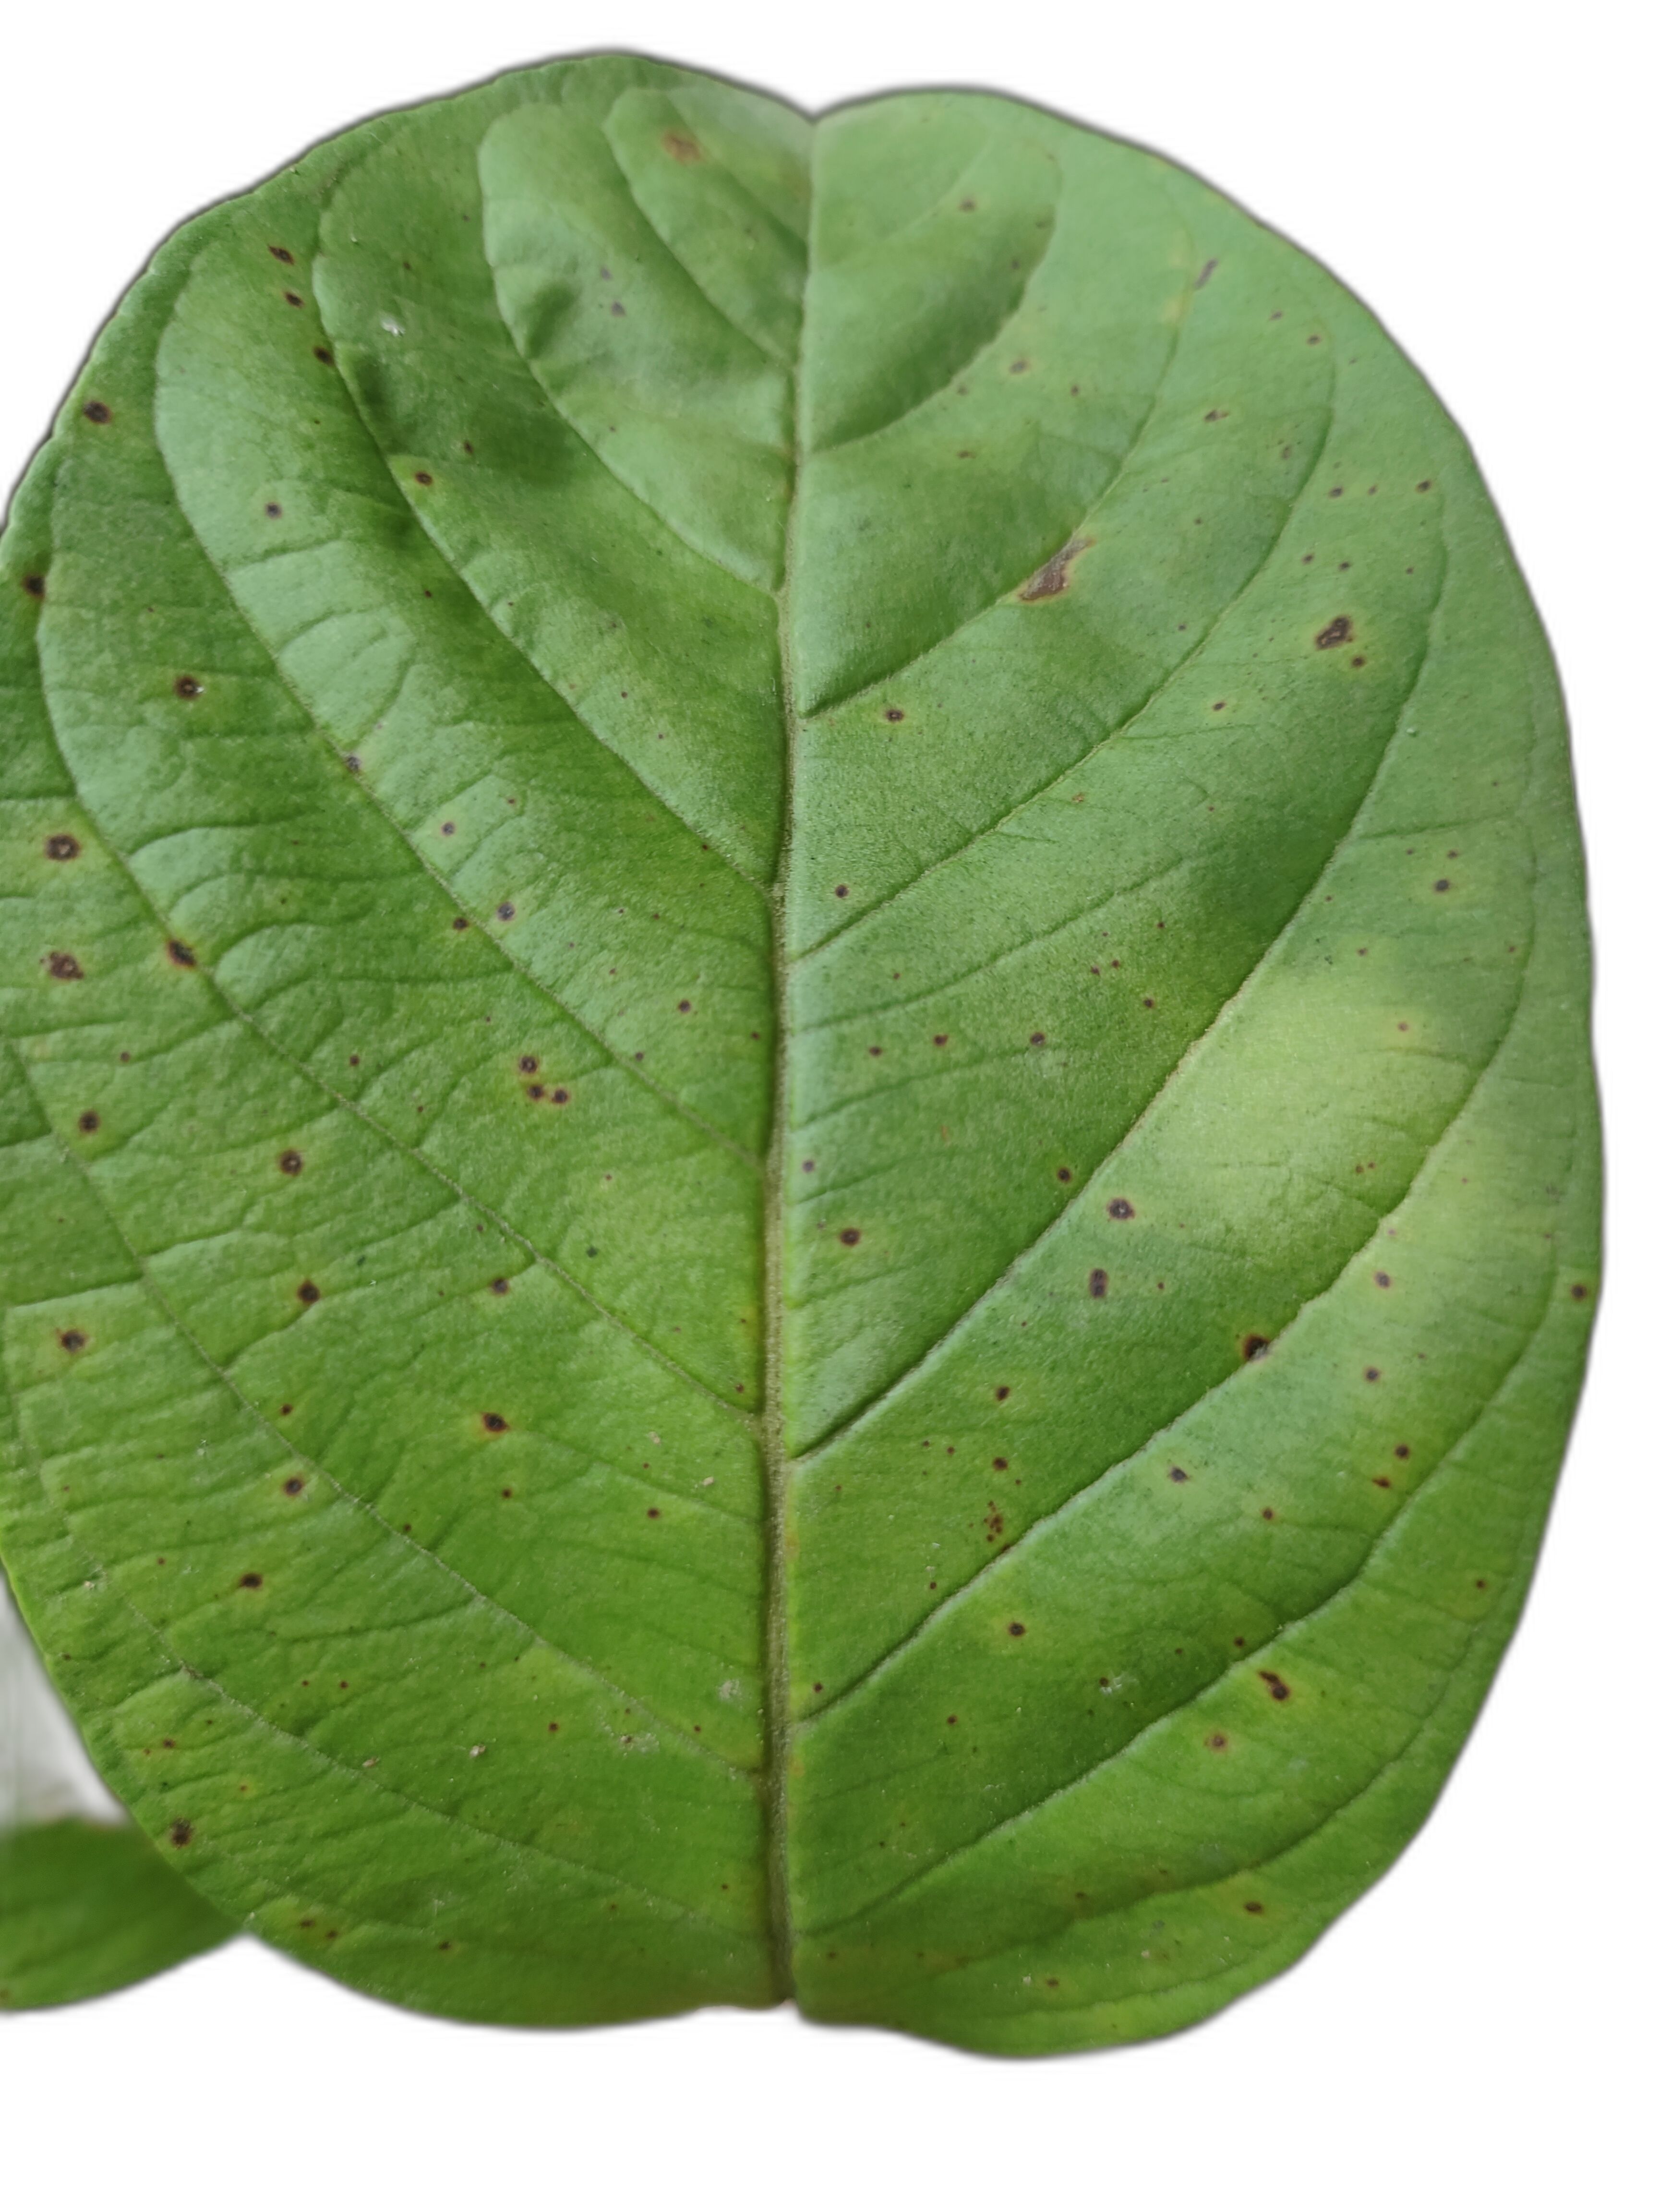
Plant part: leaf
Disease: Dot